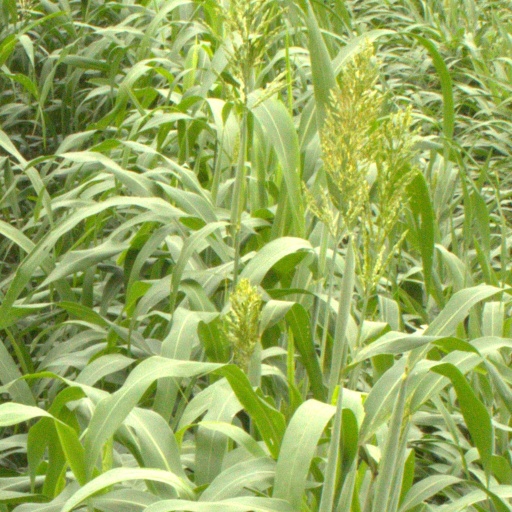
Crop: sorghum